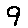
Label: 9